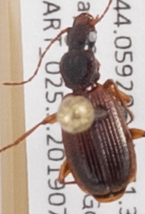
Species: Cymindis neglecta
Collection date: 2019-07-24
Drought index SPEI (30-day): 0.54
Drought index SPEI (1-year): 1.13
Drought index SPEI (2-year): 0.8